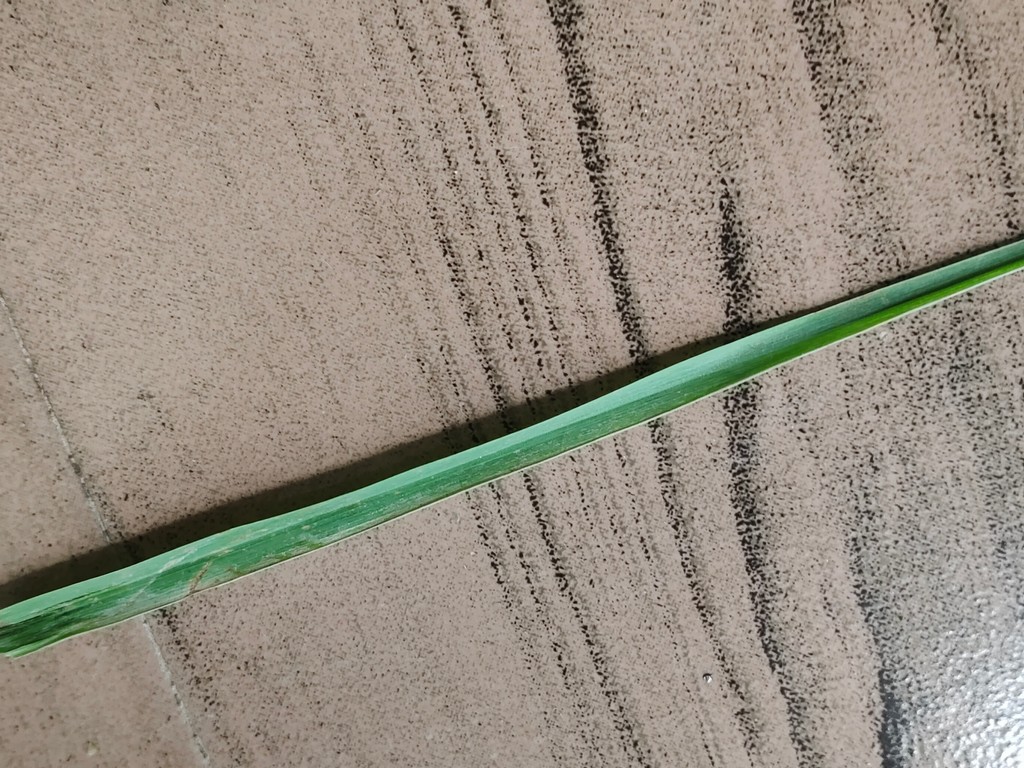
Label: Unhealthy